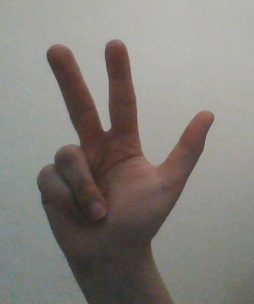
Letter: al